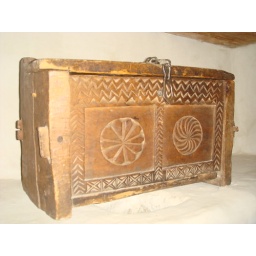
A wooden jewelery box housed in the Royal Bedroom of Shigar Fort Residence. Beautiful wooden carving.